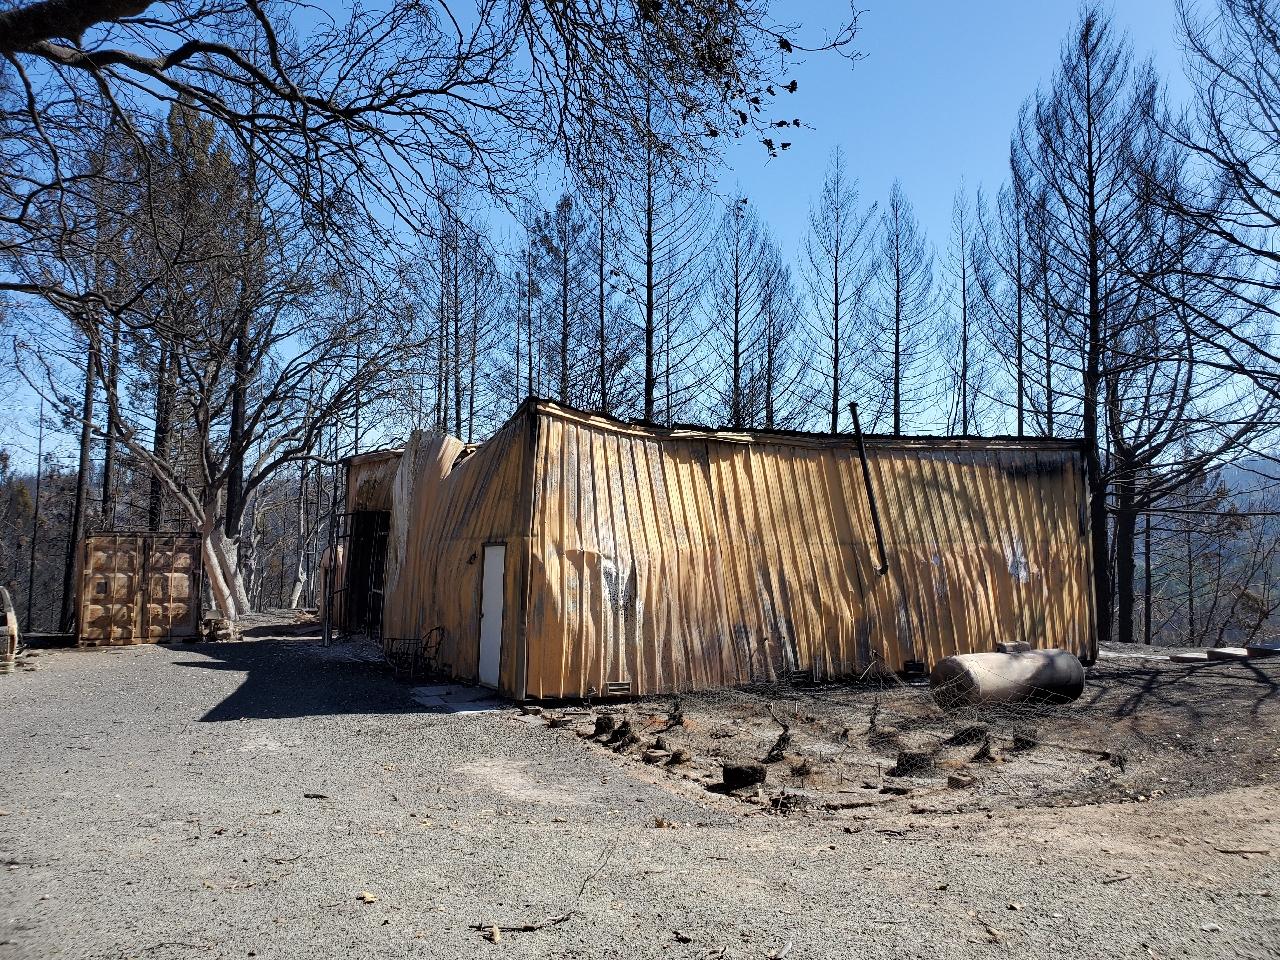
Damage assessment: destroyed